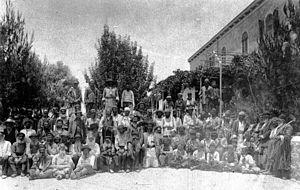
L’ancien Yishouv se réfère à la communauté juive qui vivait en terre d'Israël de la destruction du Second Temple, en 70 à la première Aliyah en 1881, qui résulte de l'immigration sioniste.